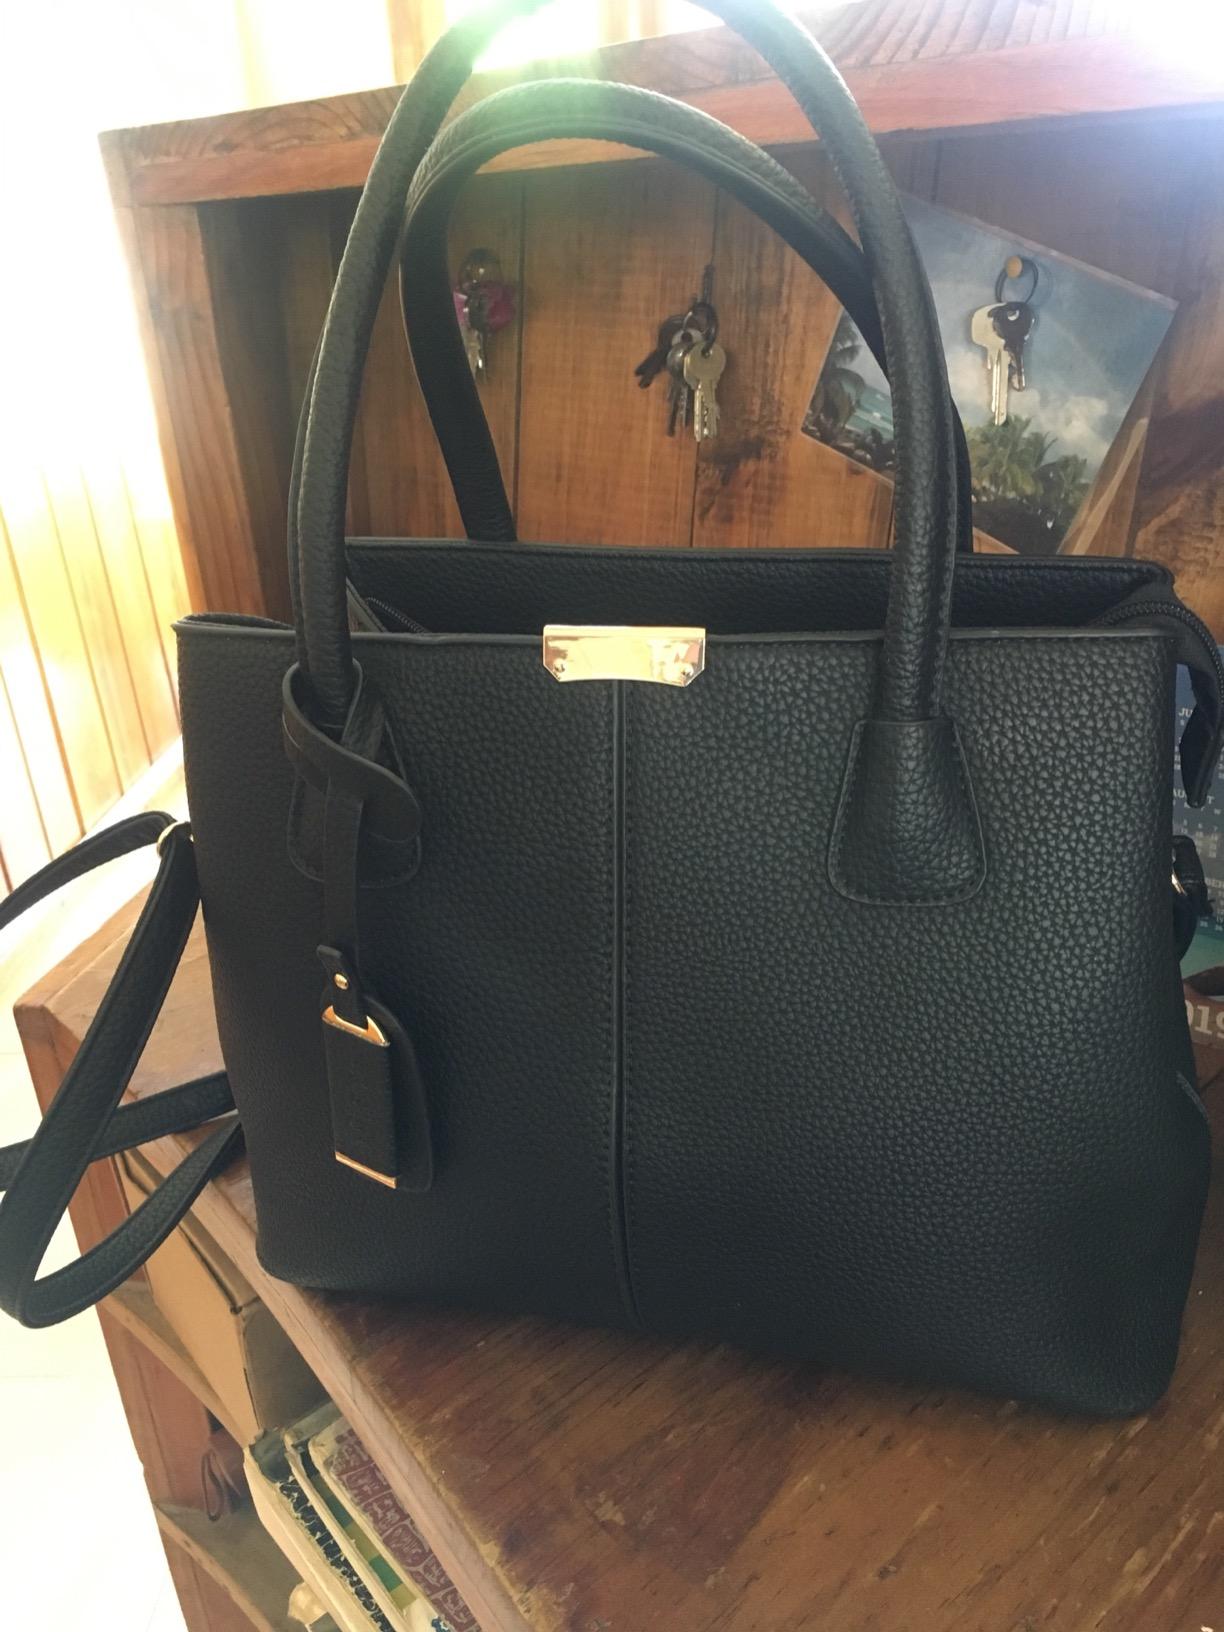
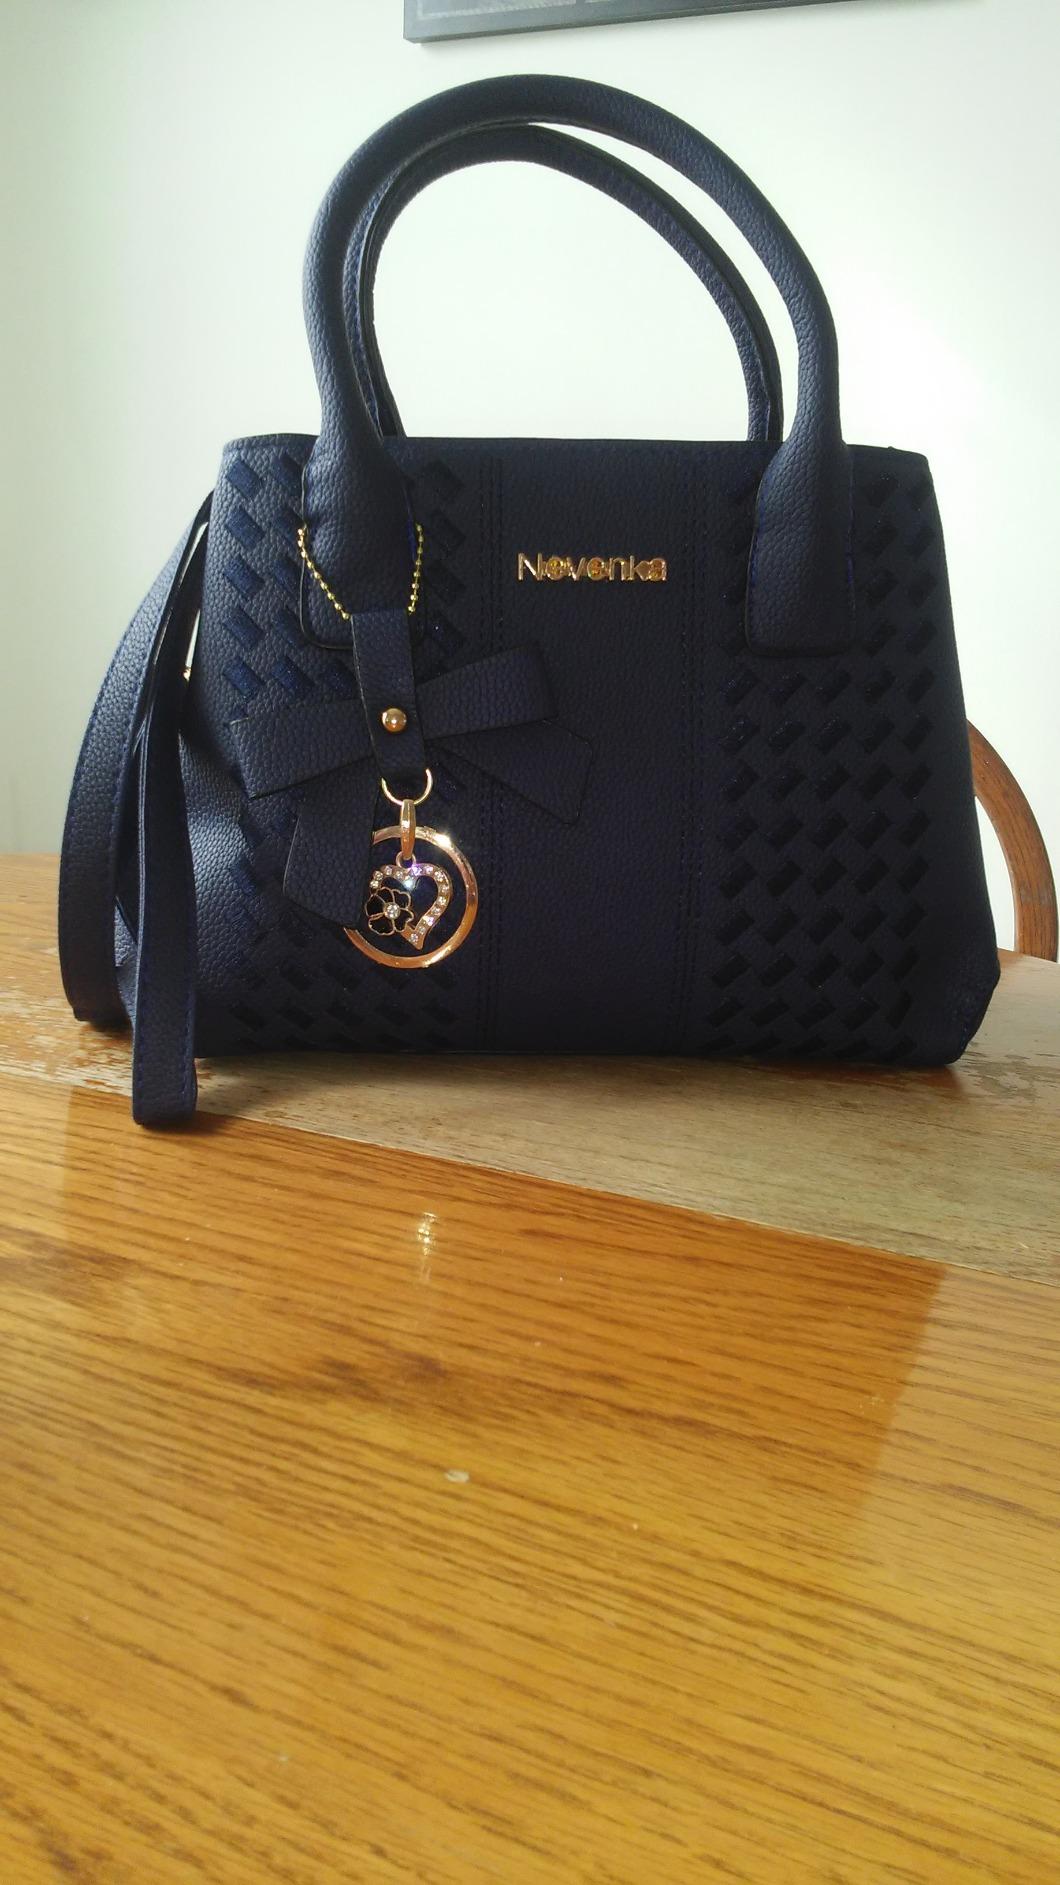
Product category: accessories_handbag
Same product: no